Inge de Bruijn

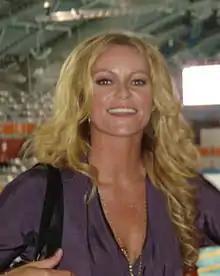
De Bruijn in 2008

Inge de Bruijn (born 24 August 1973) is a Dutch former competitive swimmer. She is a four-time Olympic champion and a former world record-holder in multiple swimming events.